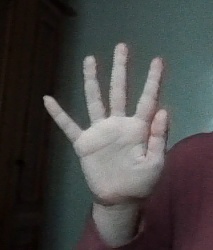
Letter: sheen